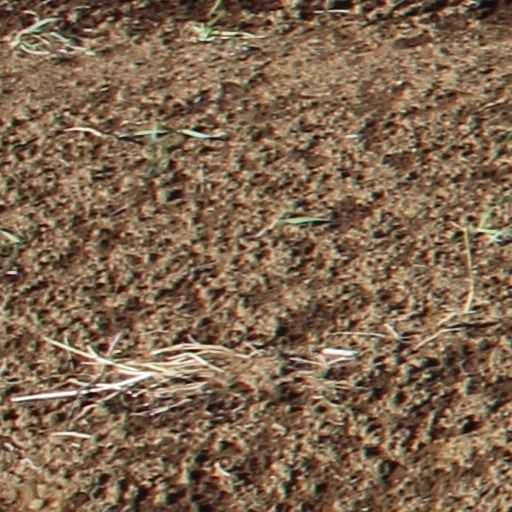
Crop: wheat